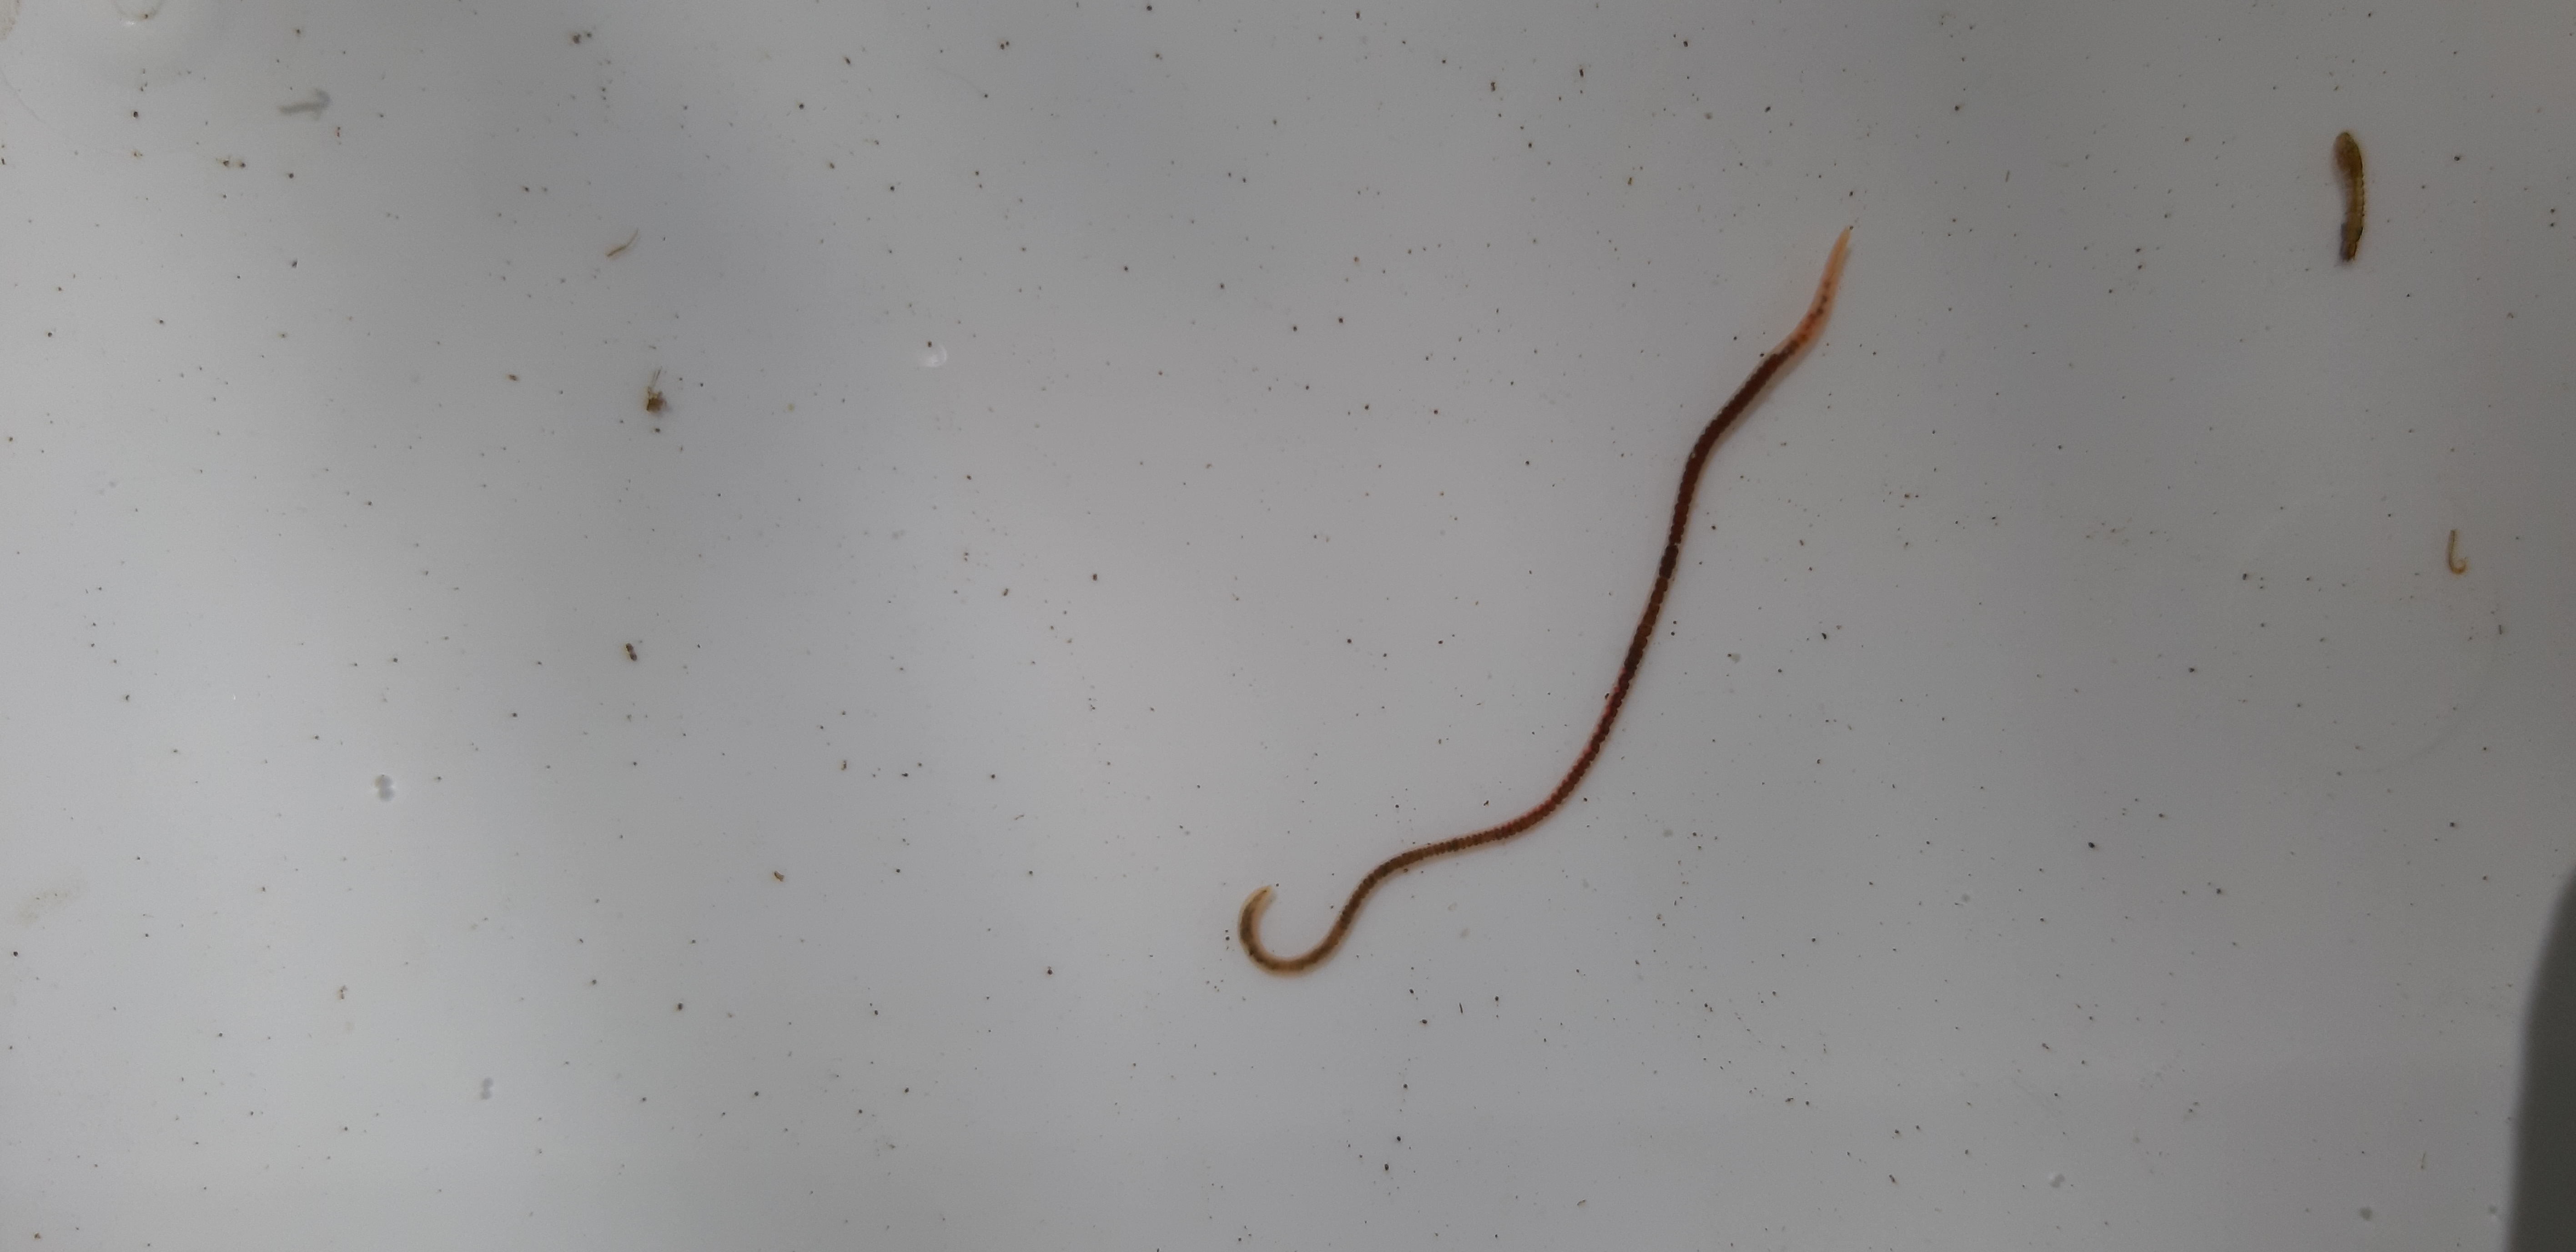
Macroinvertebrate group: worms